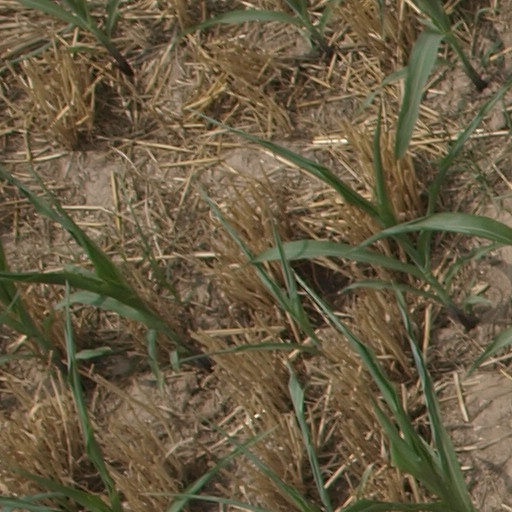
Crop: maize; corn